Joe Talbot (singer)

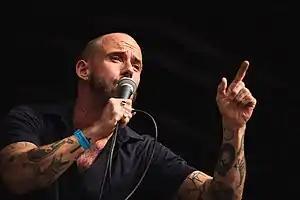
Talbot performing in September 2021

Joseph Talbot (born 23 August 1984) is a Welsh singer. He has been the vocalist for British rock band Idles since their inception in 2009.